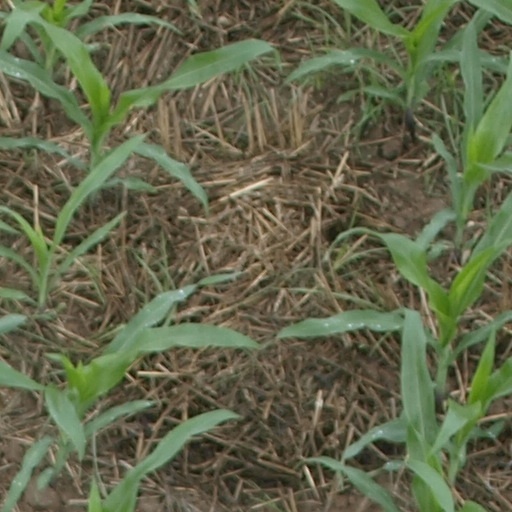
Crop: maize; corn